List of Major League Baseball mascots

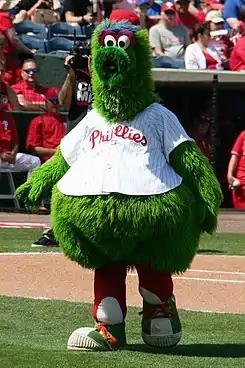
The Phillie Phanatic, arguably the most recognizable mascot in all of North American sports

Phillie Phanatic is the official mascot of the Philadelphia Phillies. He is a large, furry, green bi-pedal creature with a cylindrical beak containing a tongue that sticks out. He was created by Harrison/Erickson, who thought that the team needed a mascot similar to The San Diego Chicken. The character is named for the fanatical fans of the team and, according to former team owner Bill Giles, was to bring more families to Veterans Stadium, the Phillies' ballpark at the time, which had become noted for rowdiness and even violence at times. He can be seen riding around on an ATV at home games. In 2008, Forbes named the Phanatic the best mascot in sports.